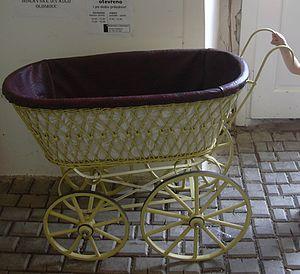
Le landau, appelé pousse-pousse en Suisse et au Canada, ou carrosse au Canada, est une poussette d'enfants inspirée de la voiture hippomobile du XIXᵉ siècle, à quatre roues, à capote fermée pourvue de soufflets pliants, du même nom.